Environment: lab
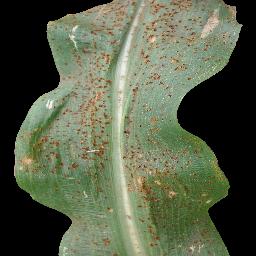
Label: common_rust